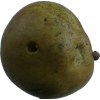
Label: pear